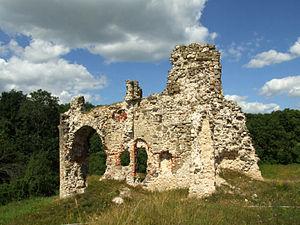
Aizkraukle est une ville de la région de Vidzeme en Lettonie. Elle est située sur les rives de Daugava. Elle était nommée pendant l'occupation soviétique Stučka en l'honneur de Pēteris Stučka. C'est le centre administratif de Aizkraukles novads qui s'est formé en 2001, en réunissant la ville d'Aizkraukle et Aizkraukles pagasts. Avant la réforme territoriale du 2009, la commune faisait partie du district Aizkraukles Rajons nommé Stučkas rajons entre 1967 et 1990.